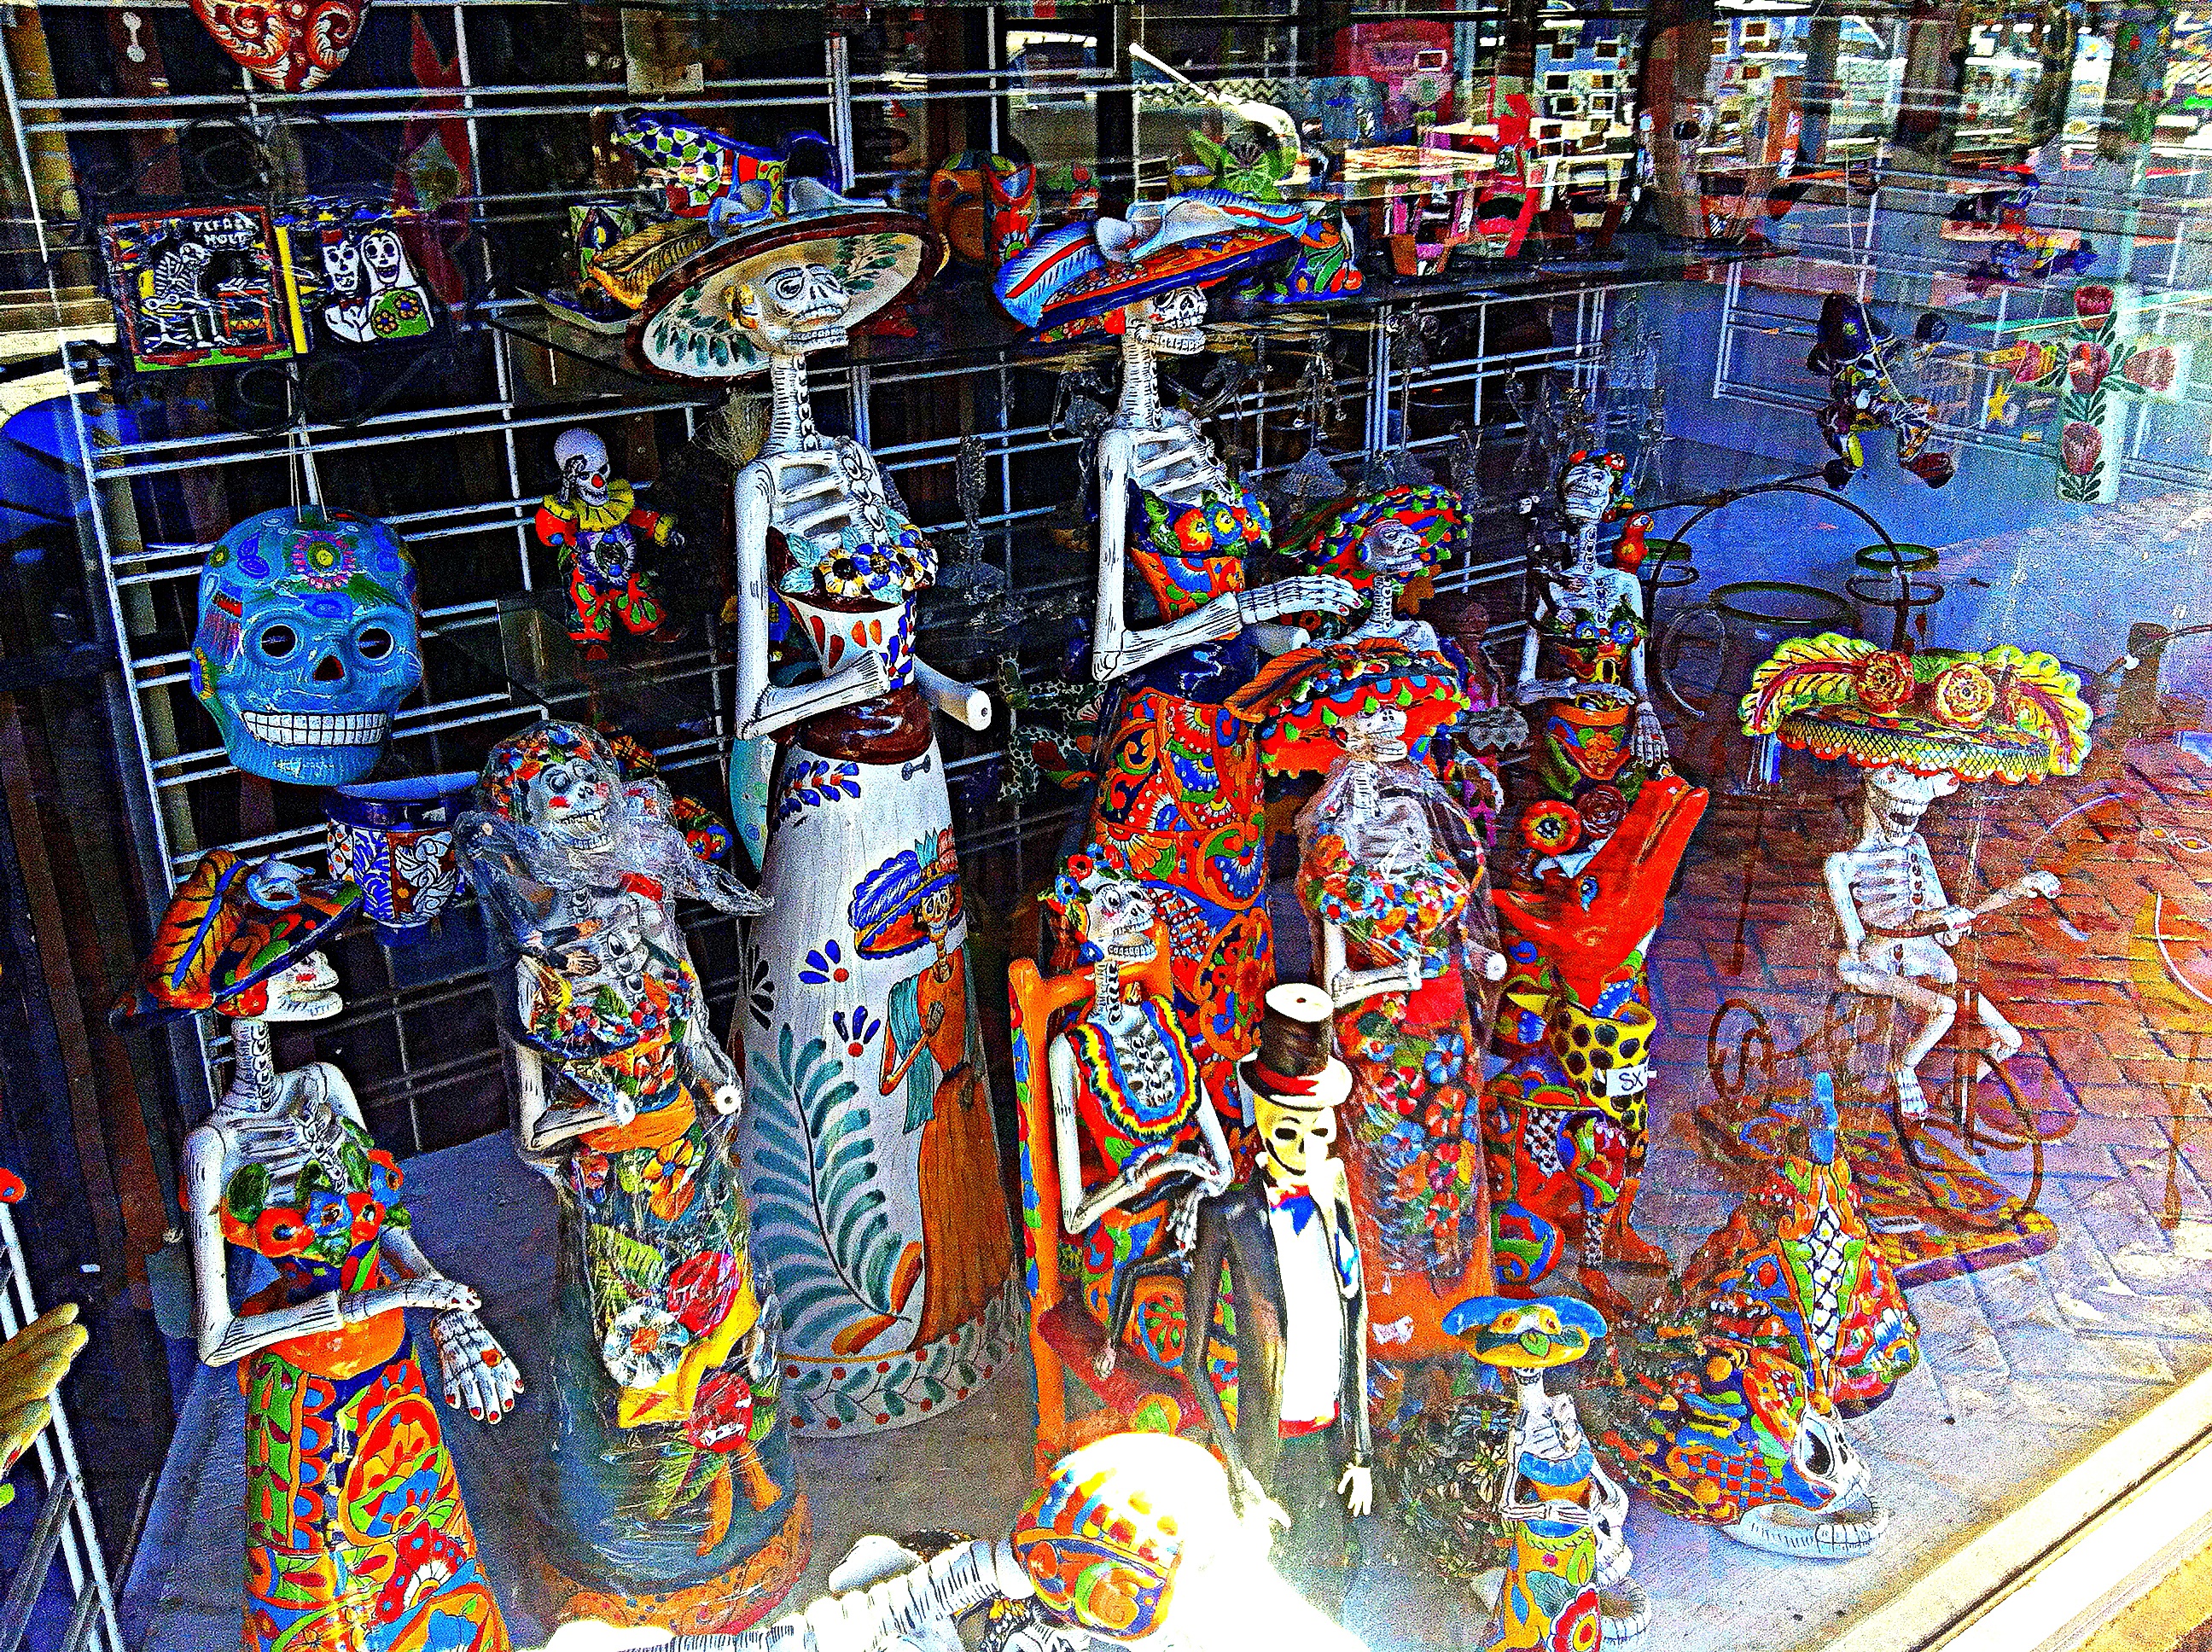
art, comics